Tawny eagle

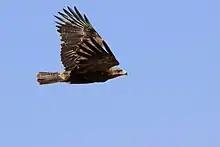
The slightly darker northern and central African subspecies, "A. r. belisarius", in flight displaying the species typical flight profile.

The tawny eagle lives in multiple areas where other broadly similar brownish hued and largish raptors often occur. Thus identification is seldom straightforward.